Endodermis

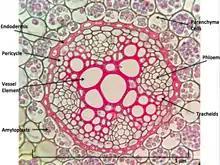
Ranunculus Root Cross Section

The endodermis is the innermost layer of cortex in land plants. It is a cylinder of compact living cells, the radial walls of which are impregnated with hydrophobic substances (Casparian strip) to restrict apoplastic flow of water to the inside. The endodermis is the boundary between the cortex and the stele.